Inwood Forest, Houston

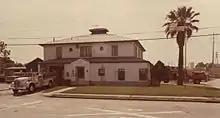
Fire Station 4, 1976

Houston Fire Department operates Station 4 Inwood, which is in Fire District 4. Fire Station 4, originally located in the historical Second Ward, moved to various other locations before reopening in its current location in 1986.